List of baseball parks in San Francisco

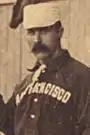
Conny Doyle, 1889, San Francisco Haverlys

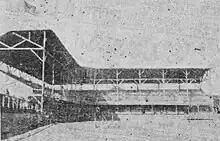
National Park

California's and San Francisco's first enclosed professional baseball park, located in the heavily Irish workingman Mission District, was named simply The Recreation Grounds and opened November 26, 1868 and operated until November 23, 1884. Built on the site of the Pioneer Race Course, a horse race track owned by George Treat, the facility was used for multiple purposes including base ball games and cricket matches as early as October 1860. The grandstand accommodated initially a capacity of 12,000 fans and was later expanded to hold 17,000. Home of the Pacific Baseball League beginning in 1878, the ballpark was owned and operated by the politically active Captain Al Fritz of the influential Workingman's Party of California in partnership with Samuel Shear on land leased from San Francisco Mayor Andrew J. Bryant. In later years, after the death of Fritz, the Recreation Grounds was leased by Waller Walace and Andy Pierce for organized ball play with the preeminent team of that era being the Haverlys. In 1879 league play included a new Military League, organized by newspaper reporter Joseph H. McCloskey, drawn from teams of local militias which were generally aligned along ethnic lines. The period of 1881 to 1886 saw league play from the California League which failed to achieve much organizational competence; during the year 1883, for instance, there were only 36 games among four teams.